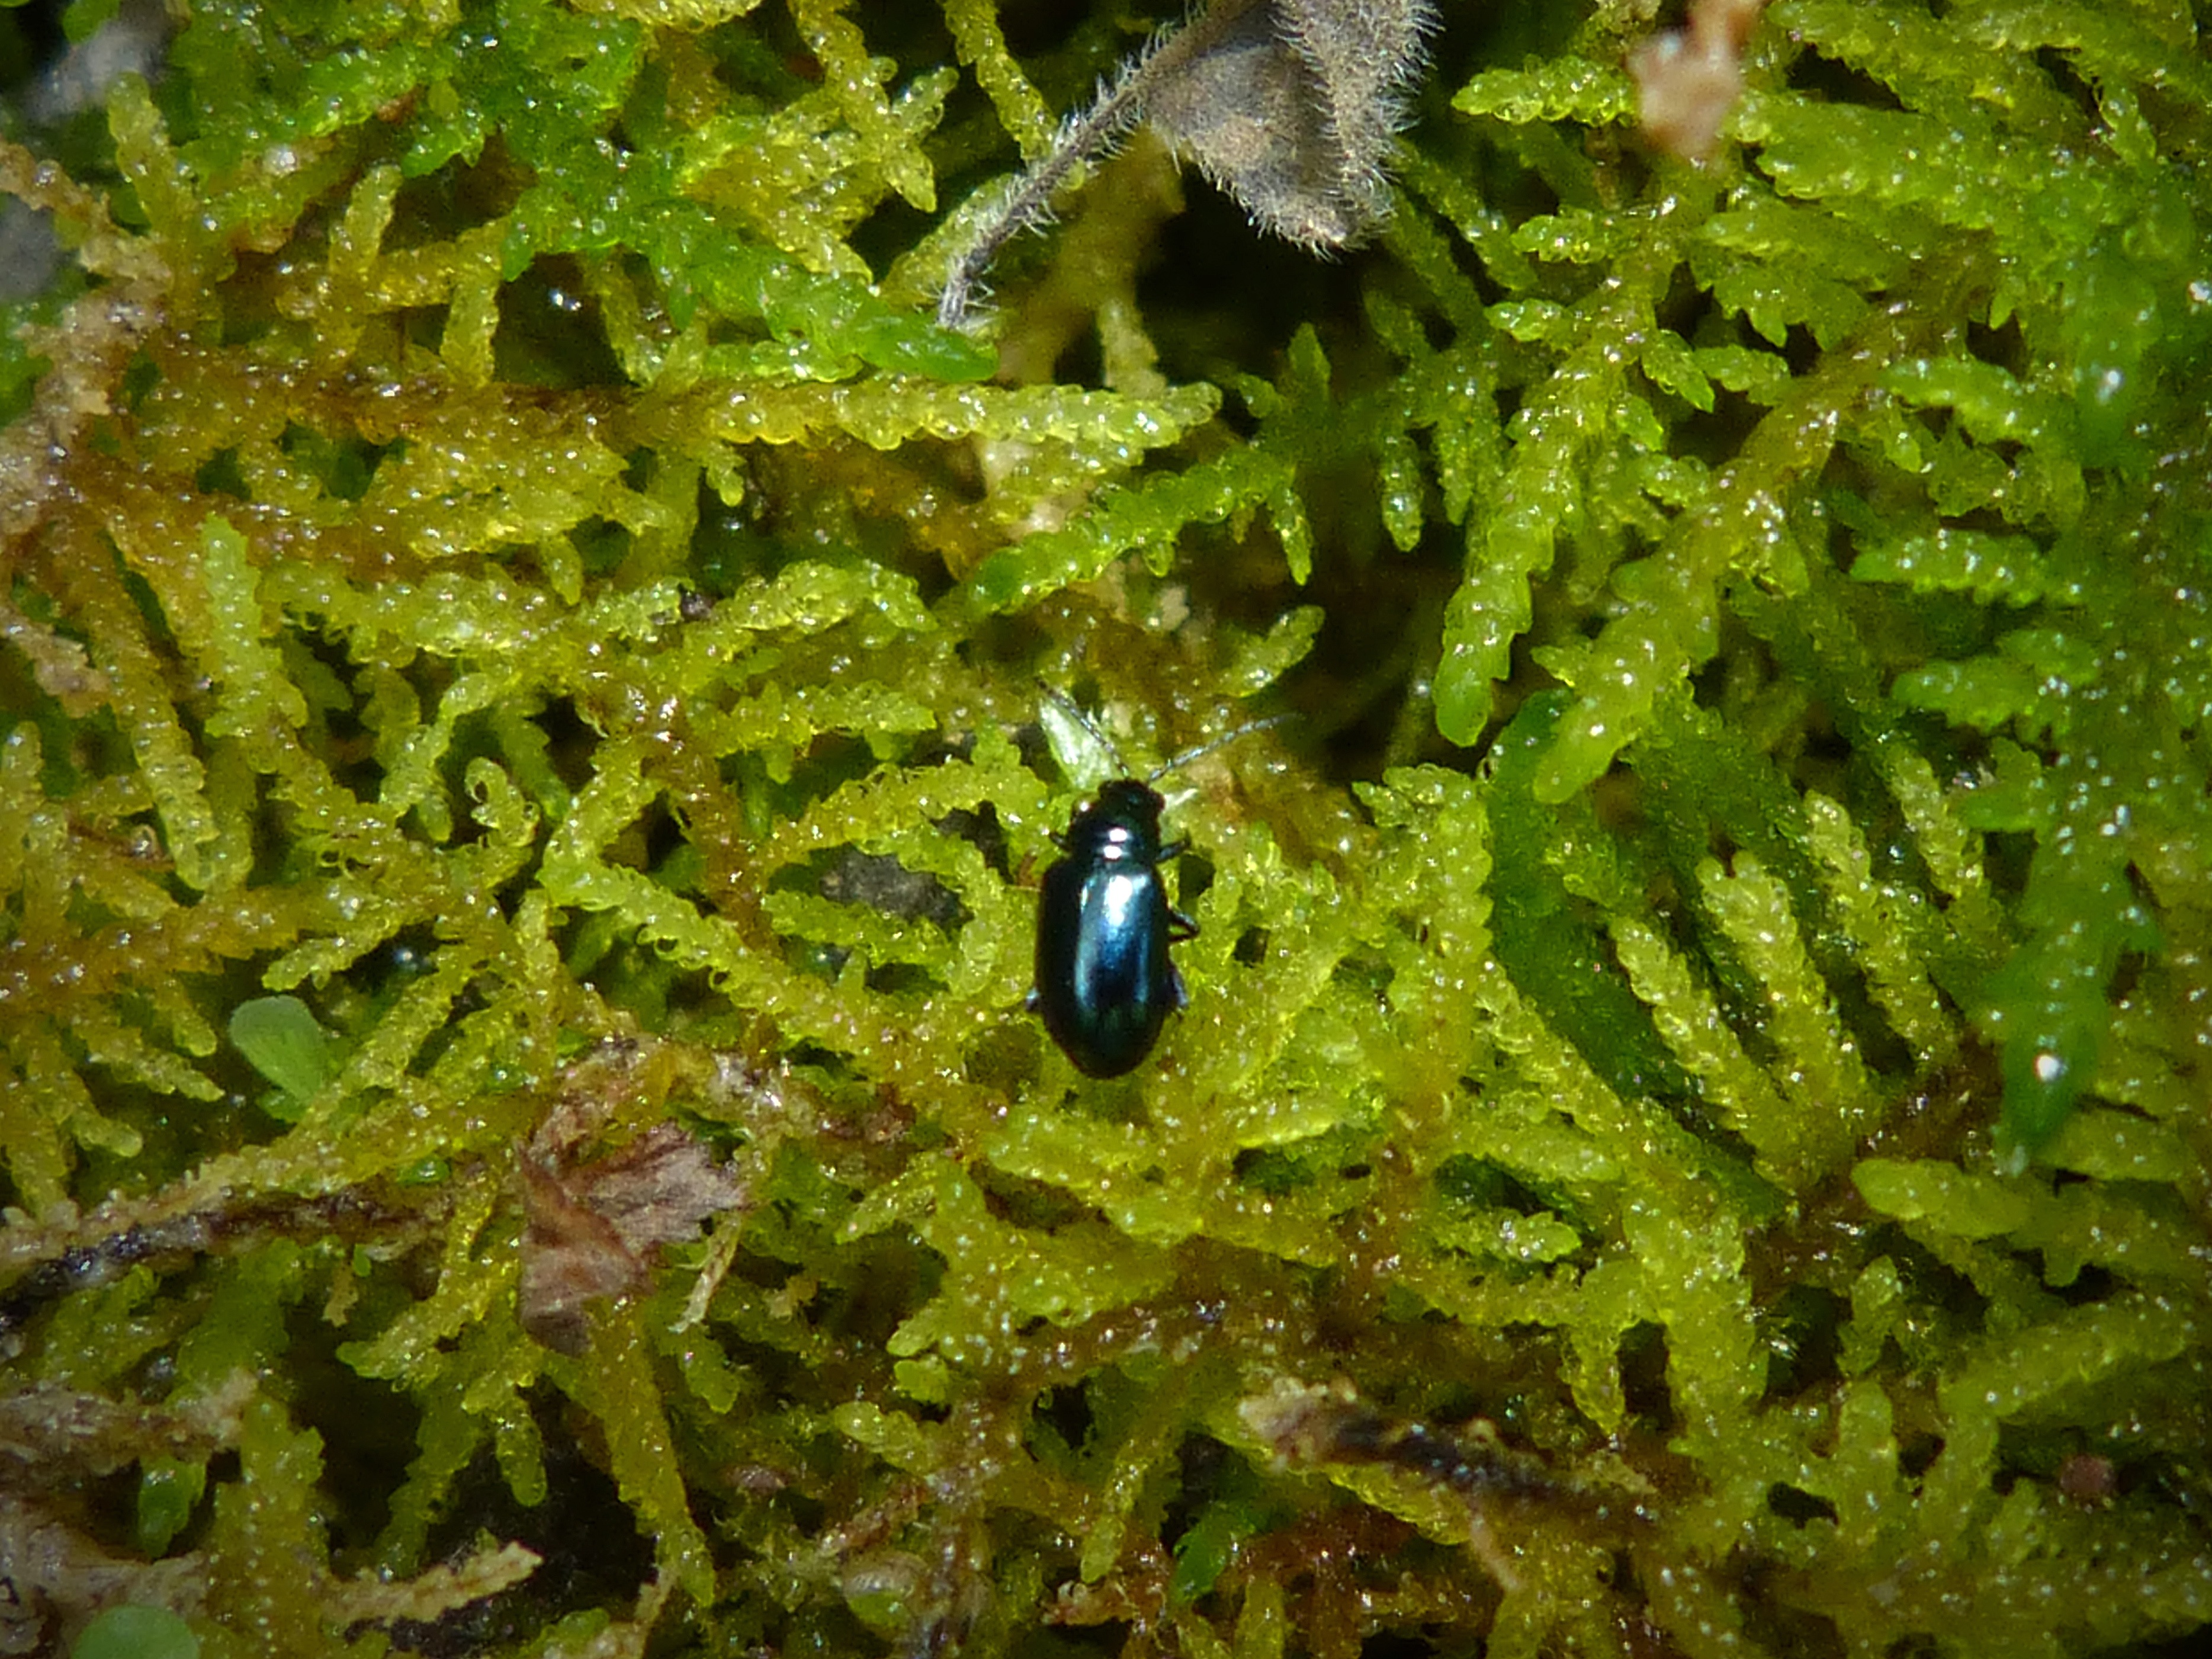
plant, leaf, flower, moss, green, produce, insect, biology, small, flora, invertebrate, algae, macro photography, green algae, bright green, land plant, marine biology, non vascular land plant